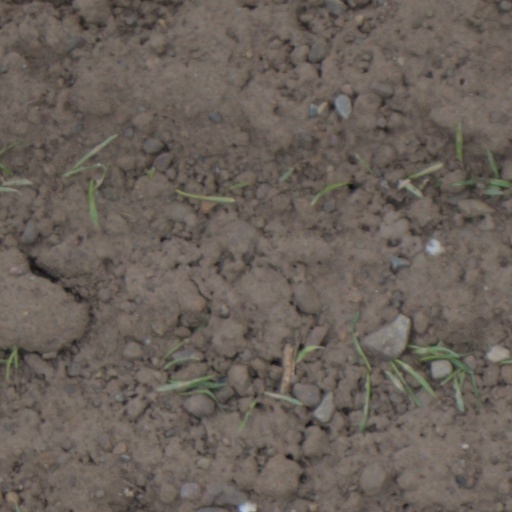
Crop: wheat